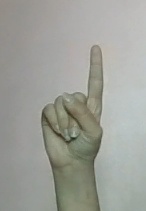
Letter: bb